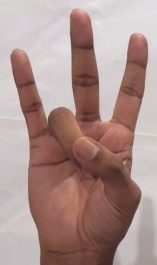
ASL sign: 7